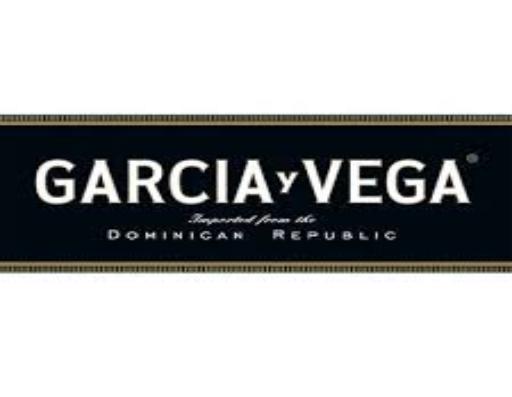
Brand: Garcia Y Vega
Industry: Others